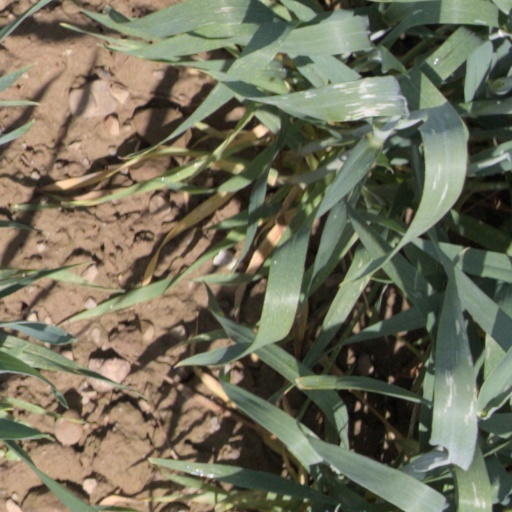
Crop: wheat